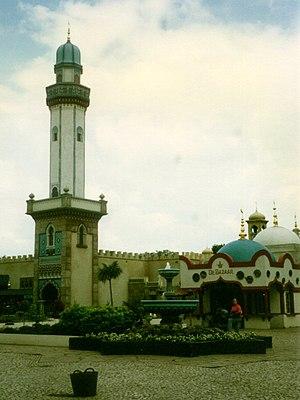
EftelingFataplein
Fata Morgana est un parcours scénique du parc d'attractions néerlandais Efteling.